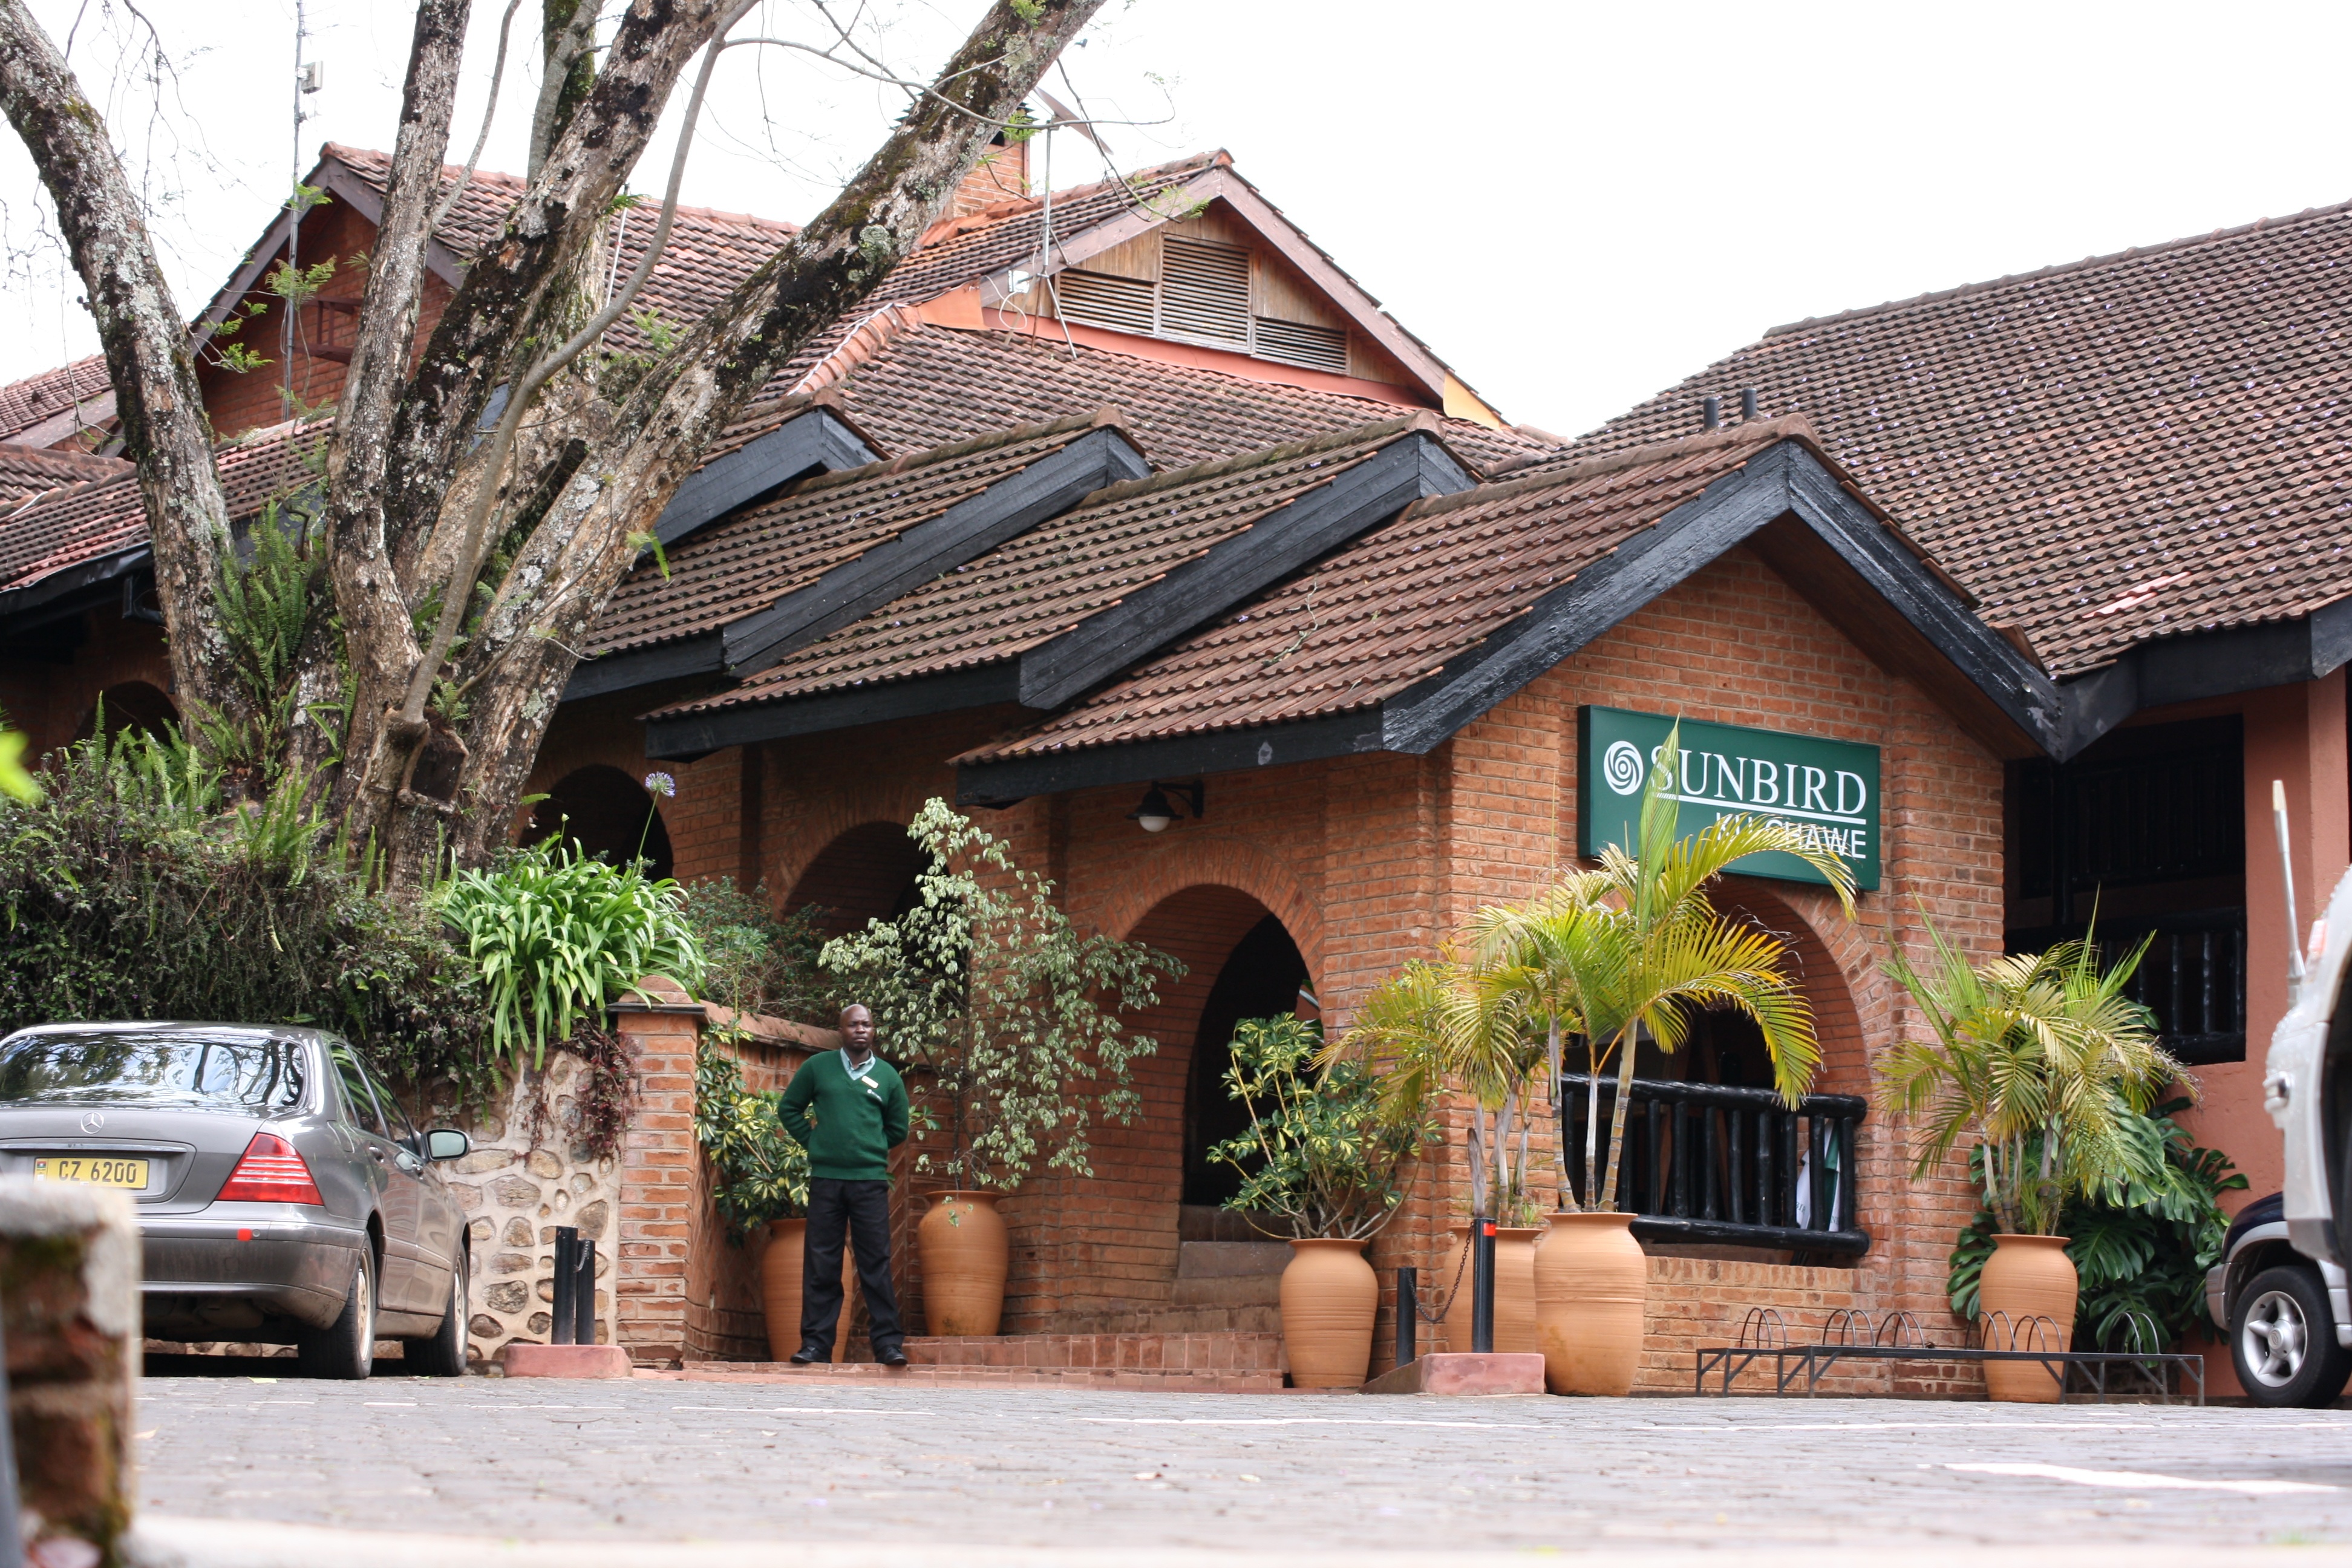
house, building, home, village, cottage, property, resort, estate, neighbourhood, real estate, malawi, residential area, sunbird lodge, lilongwe